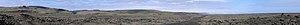
L'Eldhraun, toponyme islandais signifiant littéralement en français « désert de lave du feu », est une coulée de lave d'Islande formée au cours de l'éruption du Laki en 1783. Scindée en deux coulées au cours de son parcours, sa branche orientale est appelée Brunahraun dans sa partie terminale.